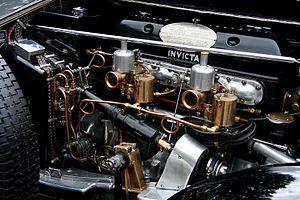
Henry Meadows, généralement connu simplement comme Meadows, de Wolverhampton, Angleterre fut le principal fournisseur de moteurs et de transmissions pour les petites entreprises de l'industrie automobile britannique. Fondée en 1920, dans Park Lane, à Wolverhampton, comme fabricant de boîtes de vitesses de voitures, la société commença à produire des moteurs à essence en 1922 et dans les années 1930 construisit une grande usine dans Fallings Park, Wolverhampton.
Invicta est un constructeur automobile anglais qui a existé par intermittence sur plusieurs décennies, de 1925 à 2012. Fondée à Cobham, Surrey en Angleterre, en 1925, elle disparut en 1933, pour renaître à Chelsea, près de Londres en 1933 pour disparaître de nouveau en 1938 et, enfin, renaître à Virginia Water, dans le Surrey, de 1946 à 1950. Plus récemment, le nom fut repris pour l'Invicta S1, voiture de sport produite entre 2004 et 2012 à Chippenham, Wiltshire.